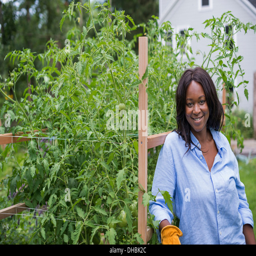
a woman working in the garden .